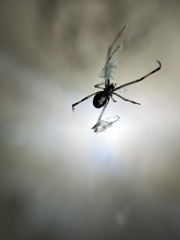
Species: Lactrodectus_hesperus